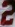
Number: 2